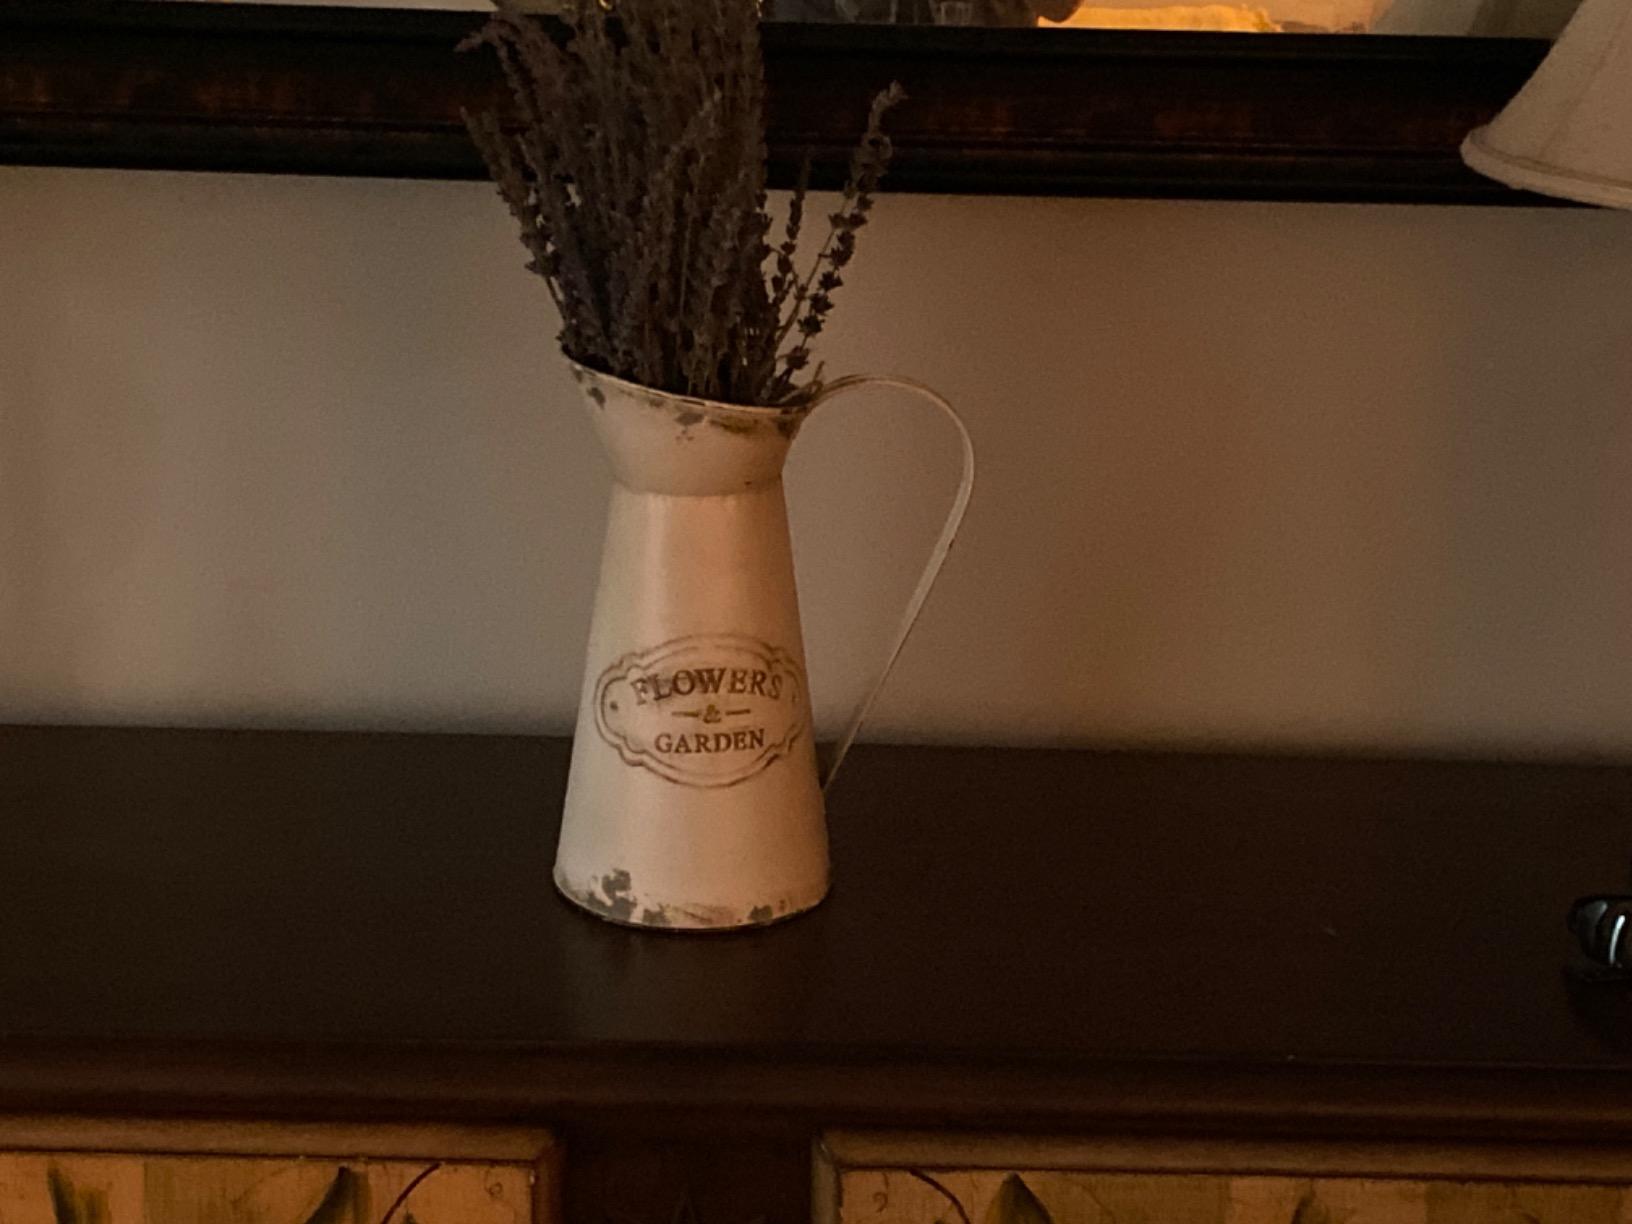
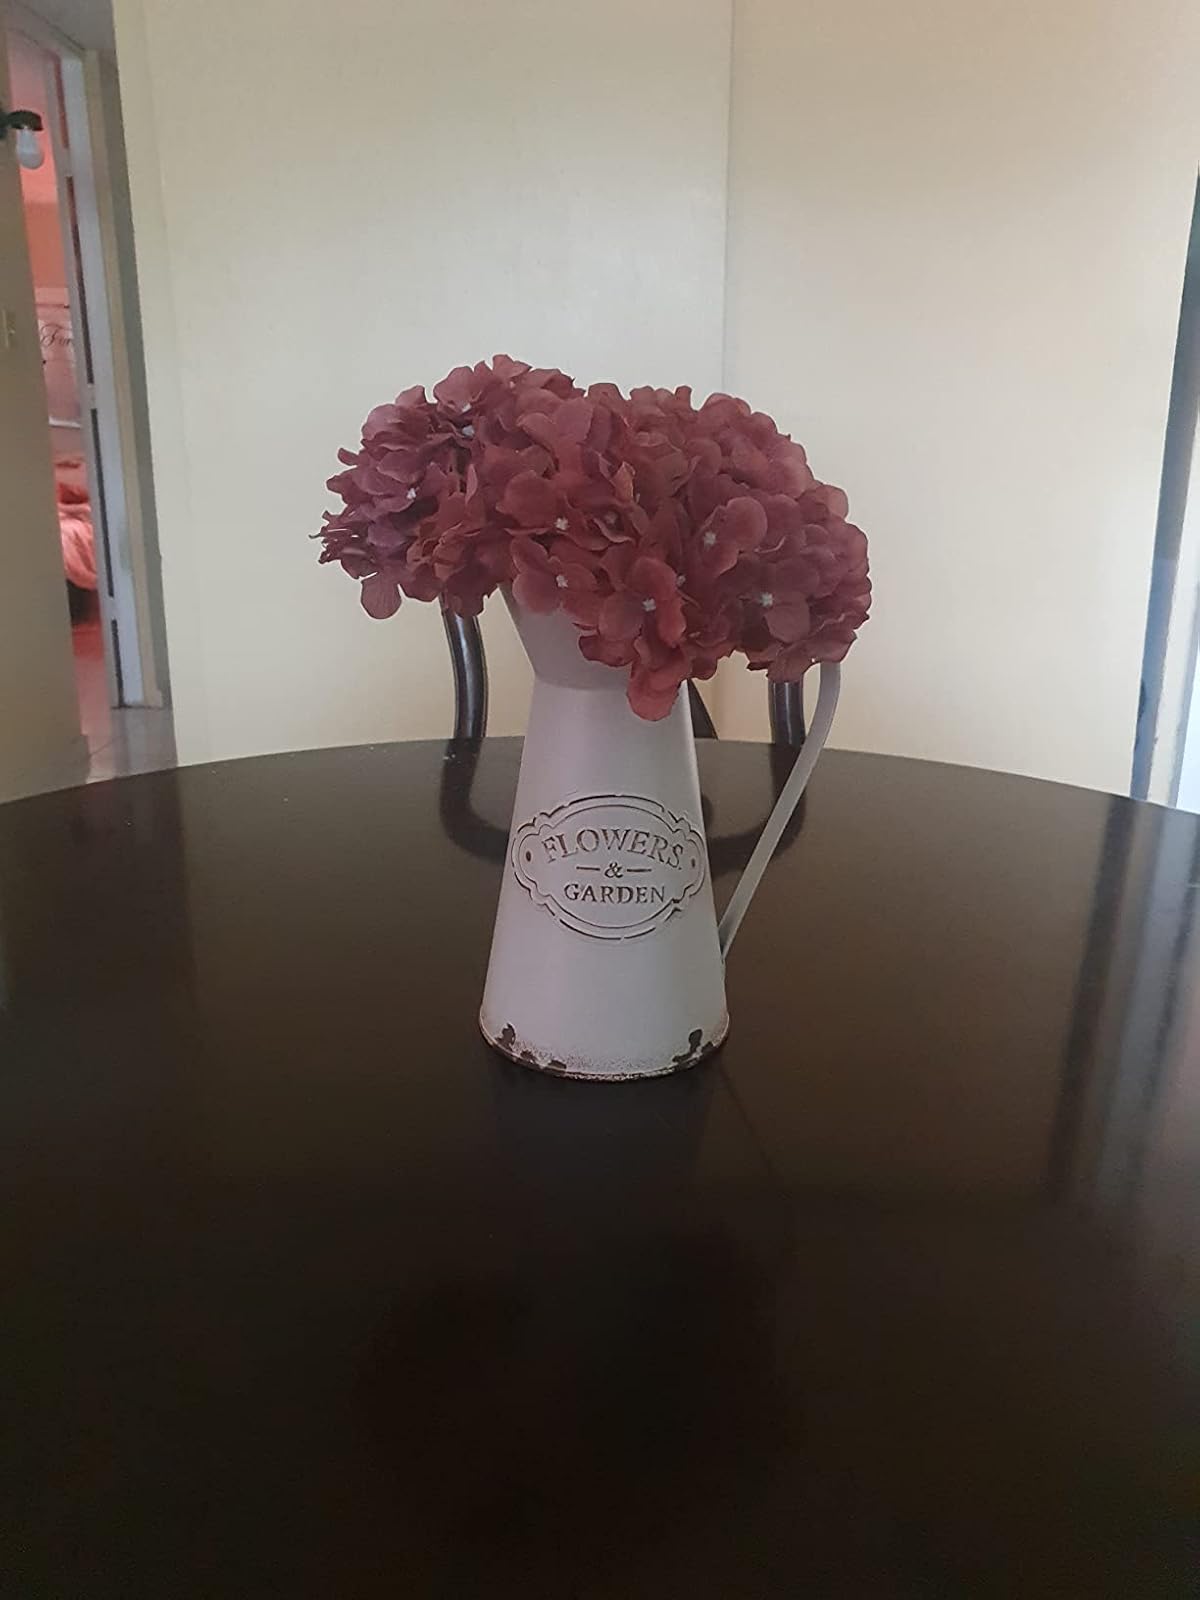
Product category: vase
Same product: yes